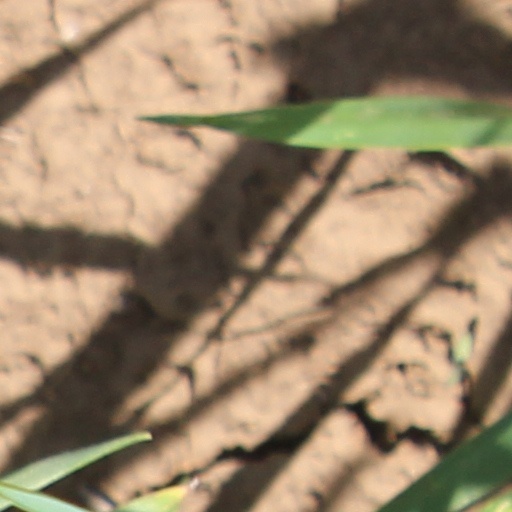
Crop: wheat